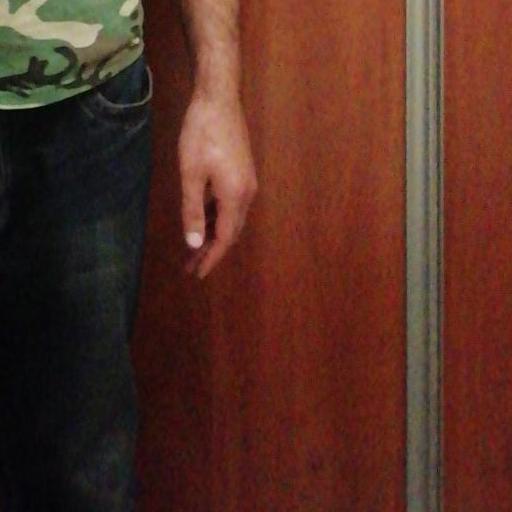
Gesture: no_gesture